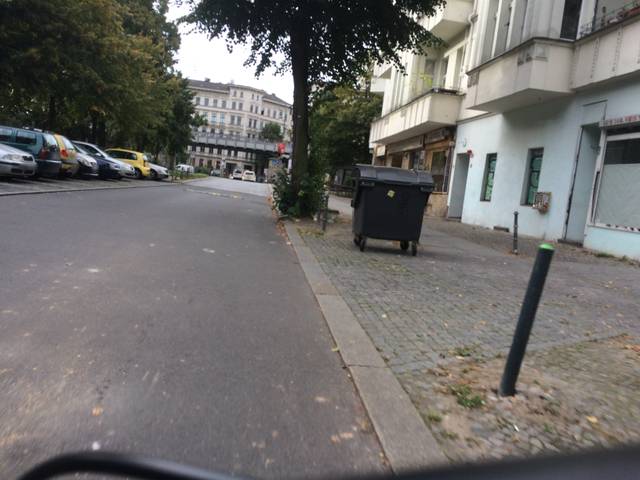
Region: Germany
Coordinates: 52.5, 13.43